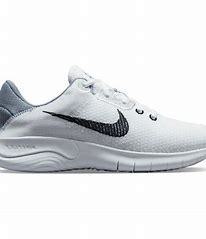
Brand: Nike
Model: Flex Experience Run 11 Next Nature